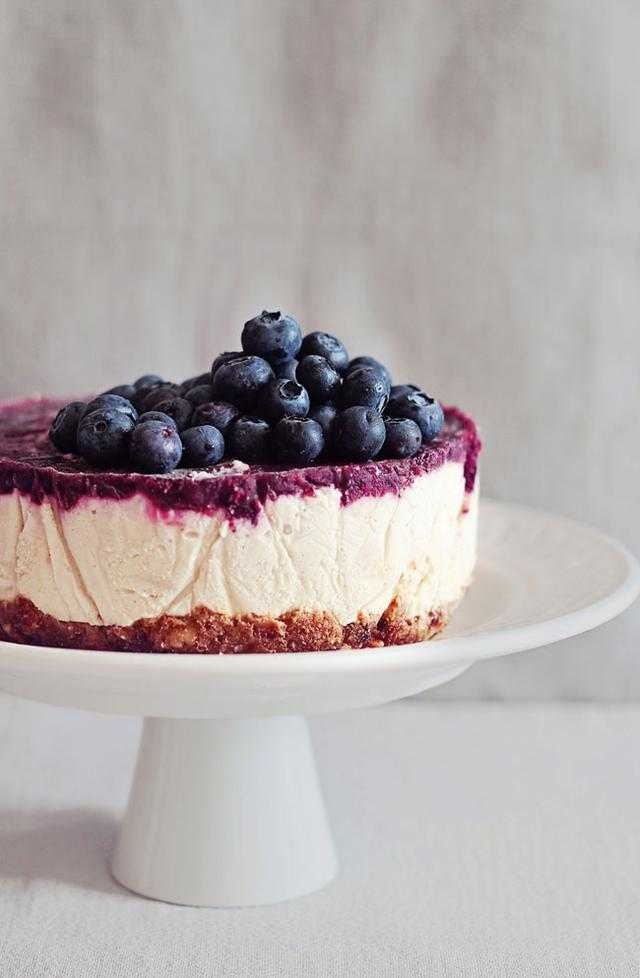
Label: Blueberry